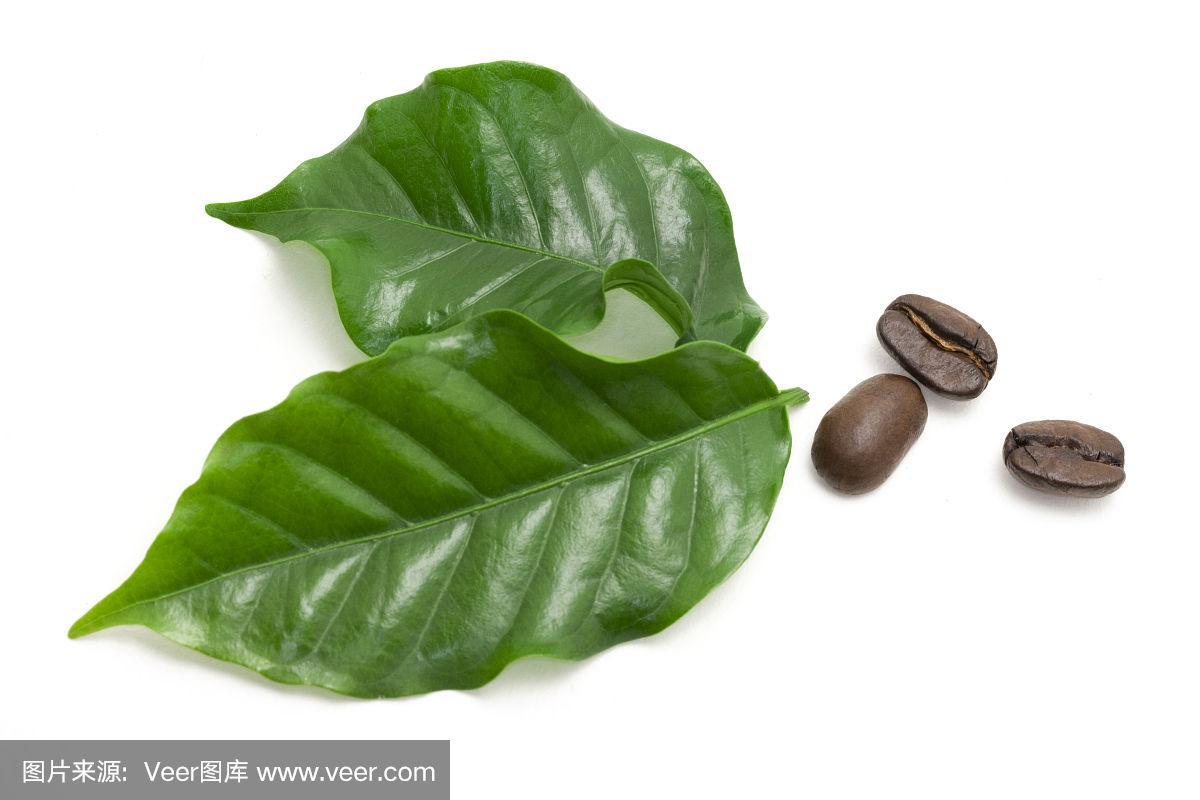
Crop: unknown
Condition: coffee